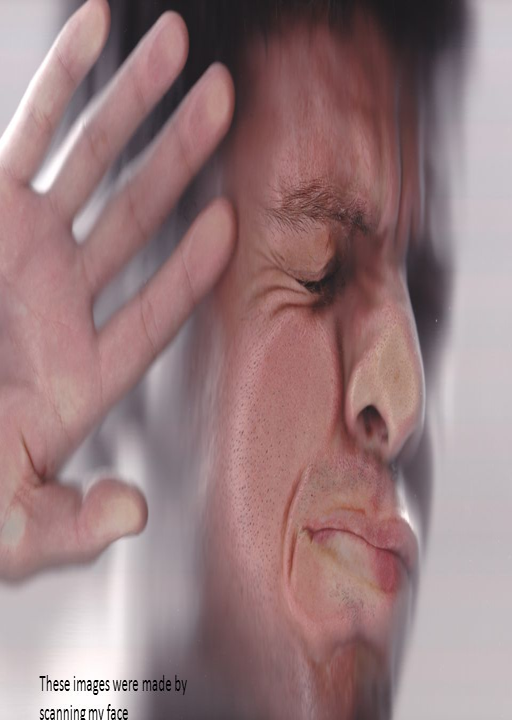
these images were made by scanning my face